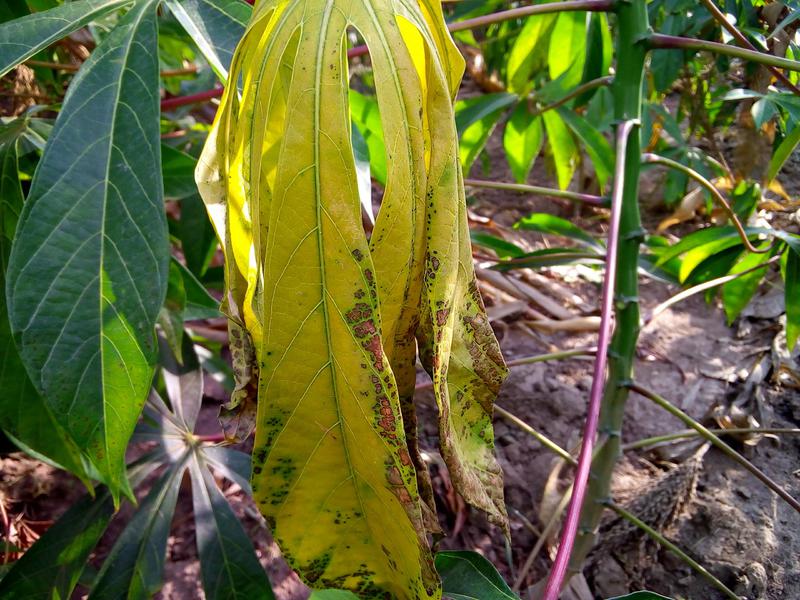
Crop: cassava
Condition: healthy